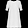
Label: Dress